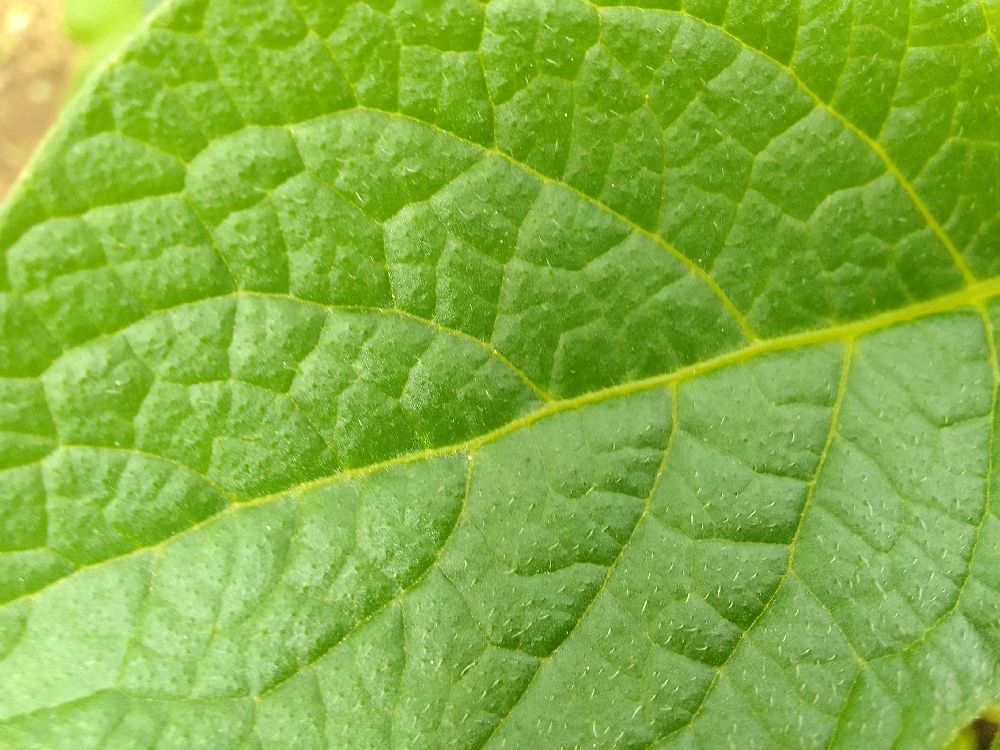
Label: Healthy